Cherry

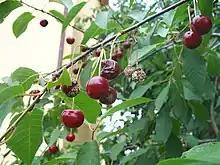
Cherries with "Monilinia laxa"

The most common cherry species in cultivation is sweet cherry ("P. avium") to which most cherry cultivars belong. The sour cherry ("P. cerasus") is also cultivated, mainly for cooking. Both species originate in Europe and western Asia; they usually do not cross-pollinate. In East Asia, Chinese cherry ("P. pseudocerasus") and downy cherry ("P. tomentosa") have been cultivated for thousands of years for their sweet fruits.